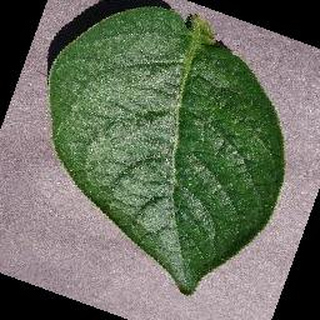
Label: healthy_potato